Pontiac Mills

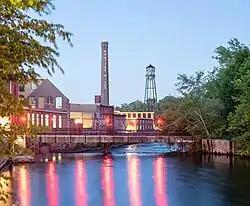
Pontiac Mills in 2021

Pontiac Mills is a historic textile mill complex on Knight Street in the village of Pontiac, Rhode Island within the city of Warwick. The mills produced the original Fruit of the Loom brand of cloth.